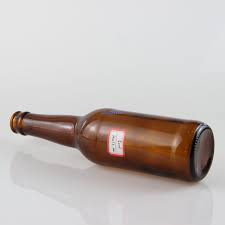
Waste category: glass